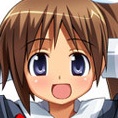
Portrait style: Anime Portrait